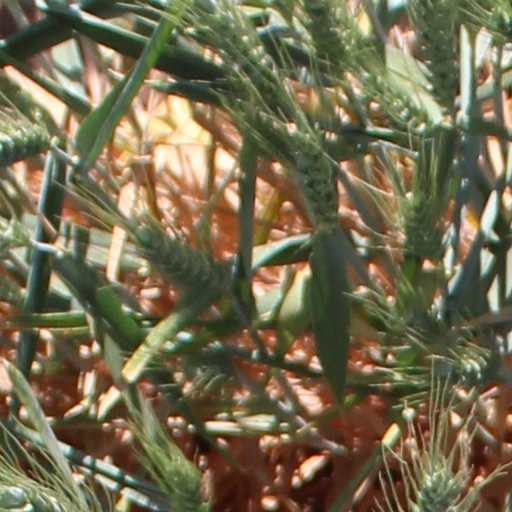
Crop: wheat